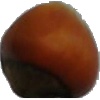
Label: nut_forest